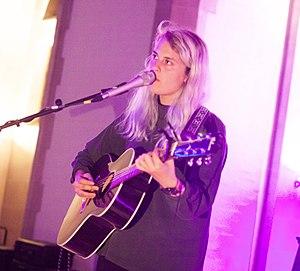
Marika Hackman est une auteur-compositeur-interprète britannique, née le 17 février 1992 dans le Hampshire.